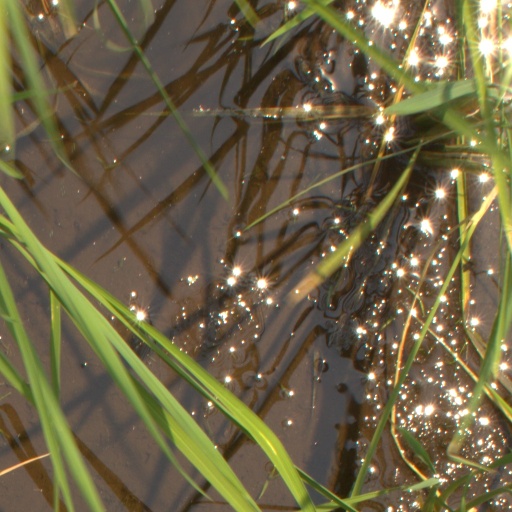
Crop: rice